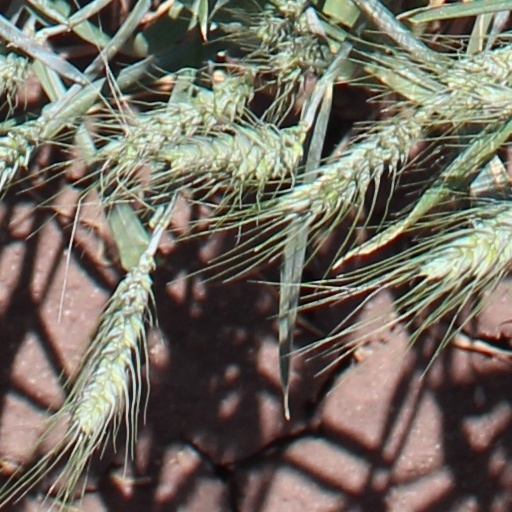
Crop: wheat